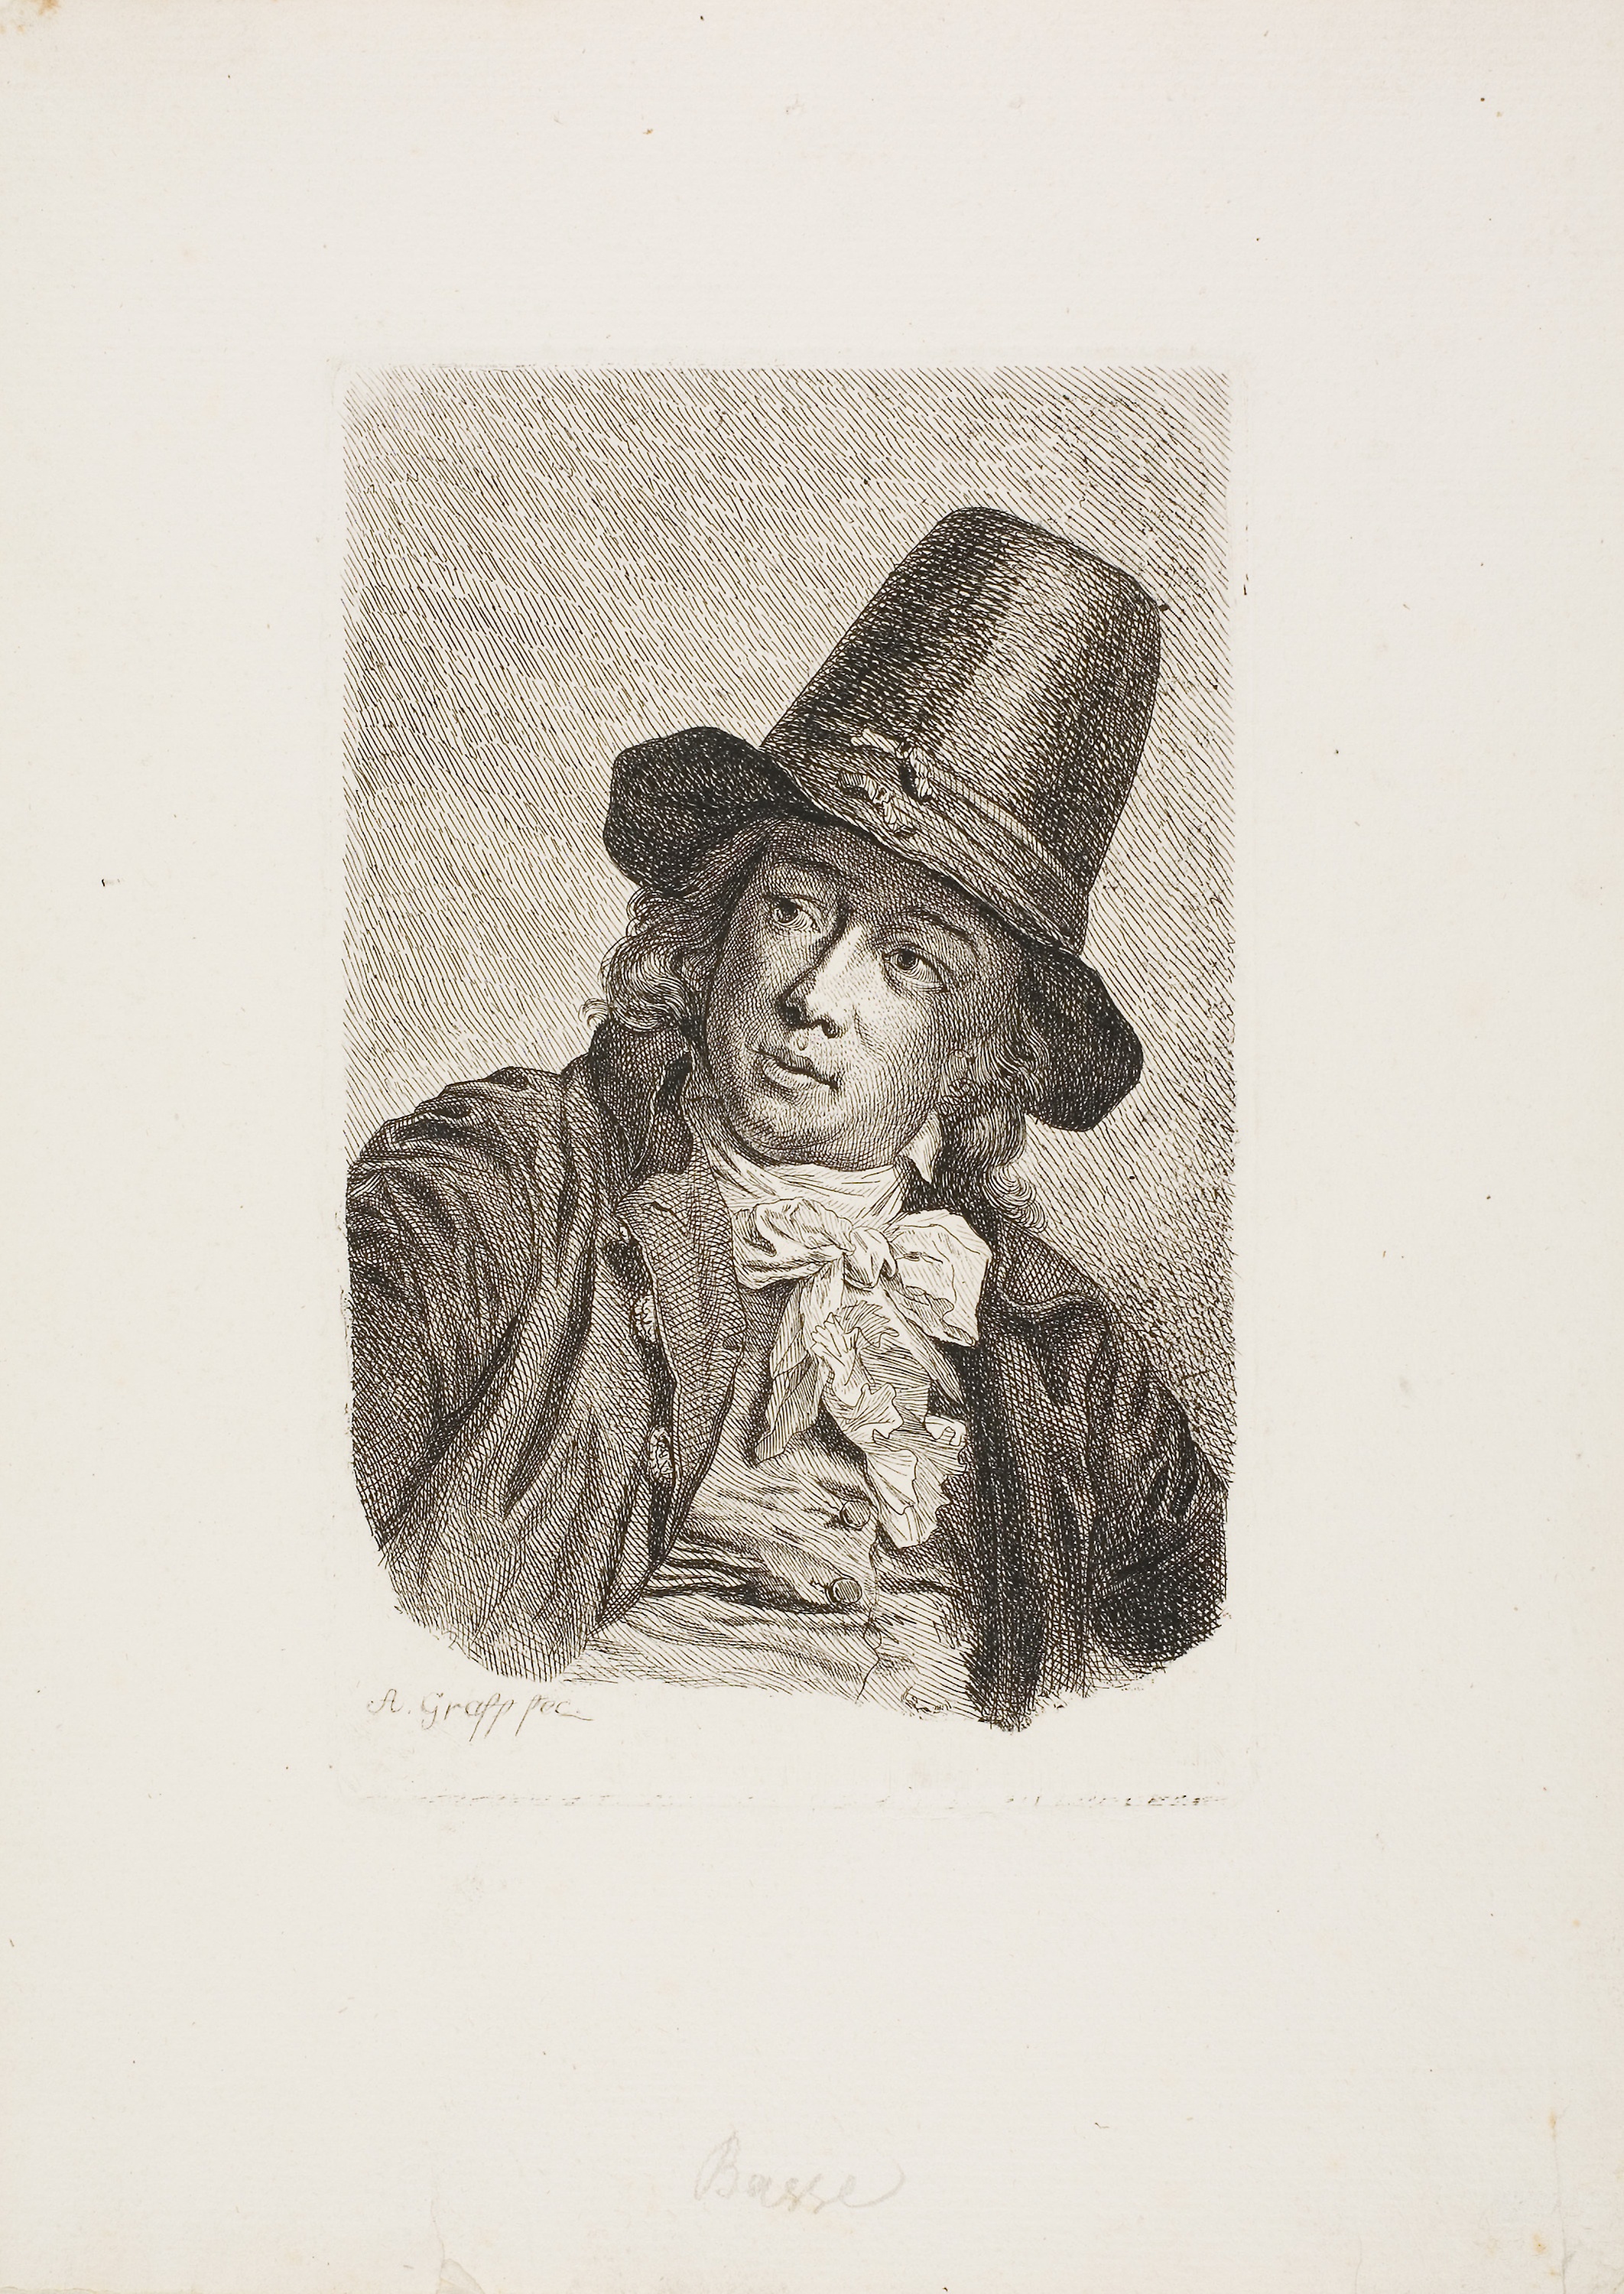
drawing, portrait, art, artwork, illustration, sketch, black and white, visual arts, vintage clothing